Samuel Rowe (colonial administrator)

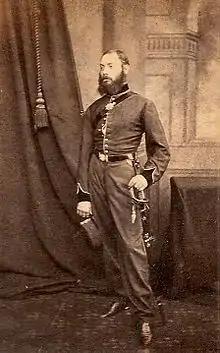

Sir Samuel Rowe (23 March 1835 – 28 August 1888) was a British doctor and colonial administrator who was twice governor of Sierra Leone, and also served as administrator of the Gambia, governor of the Gold Coast and governor-general of the West Africa settlements.